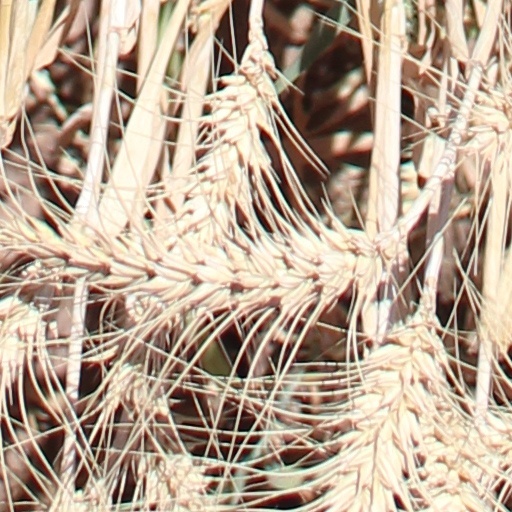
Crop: wheat